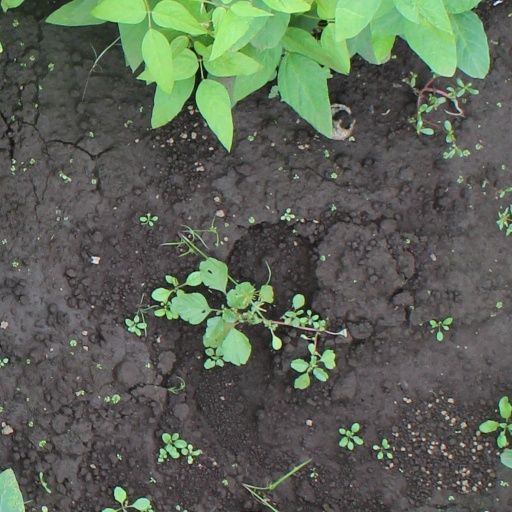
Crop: soybean